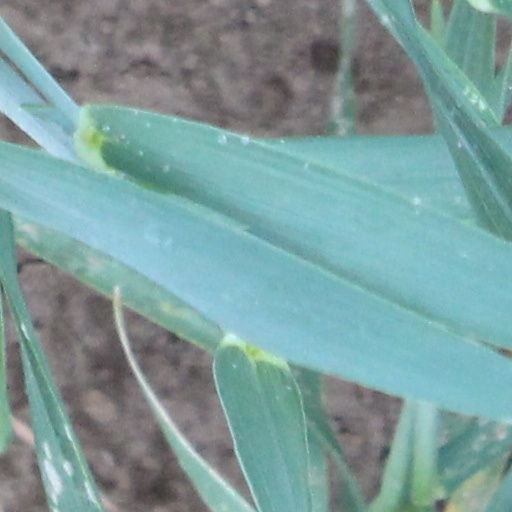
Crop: wheat